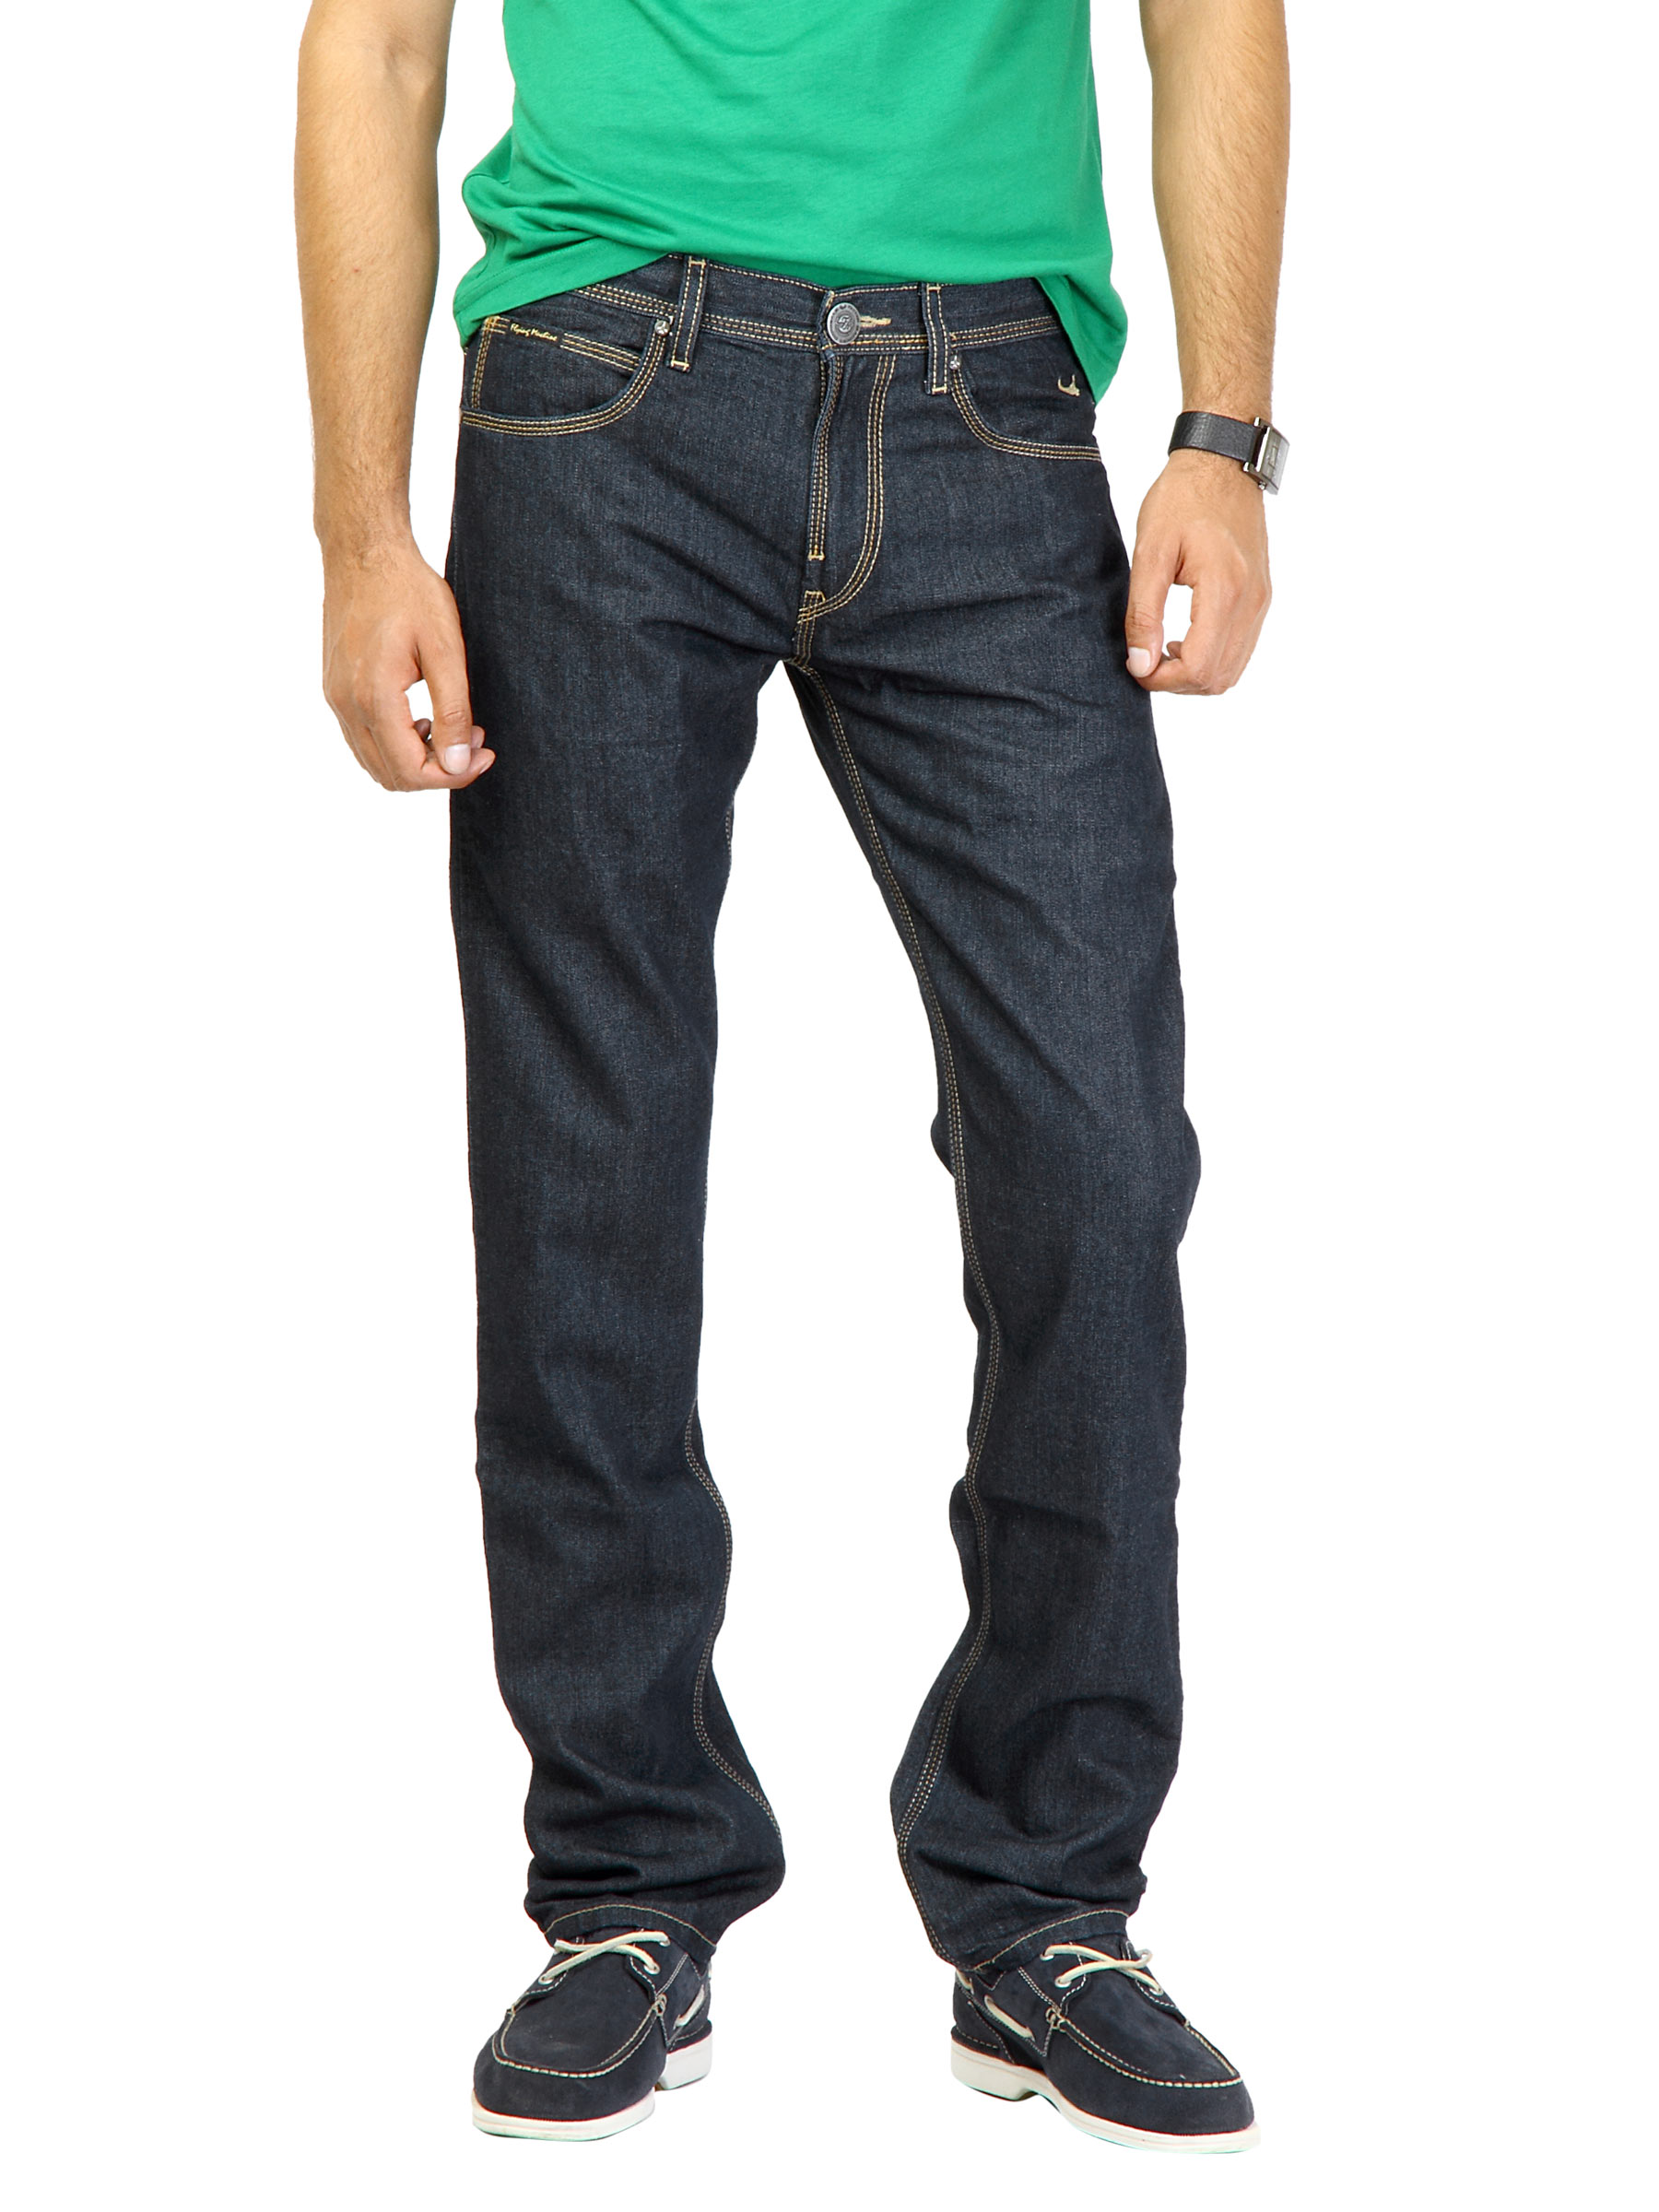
Flying Machine Men Midrise Blue Jeans
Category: Apparel / Bottomwear / Jeans
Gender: Men
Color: Blue
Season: Fall 2011
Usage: Casual